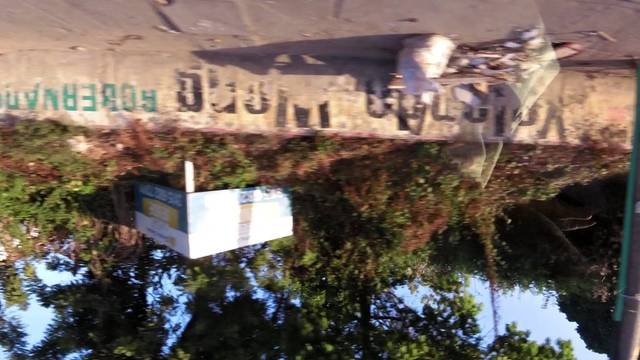
Region: Colombia
Coordinates: 10.389, -75.517